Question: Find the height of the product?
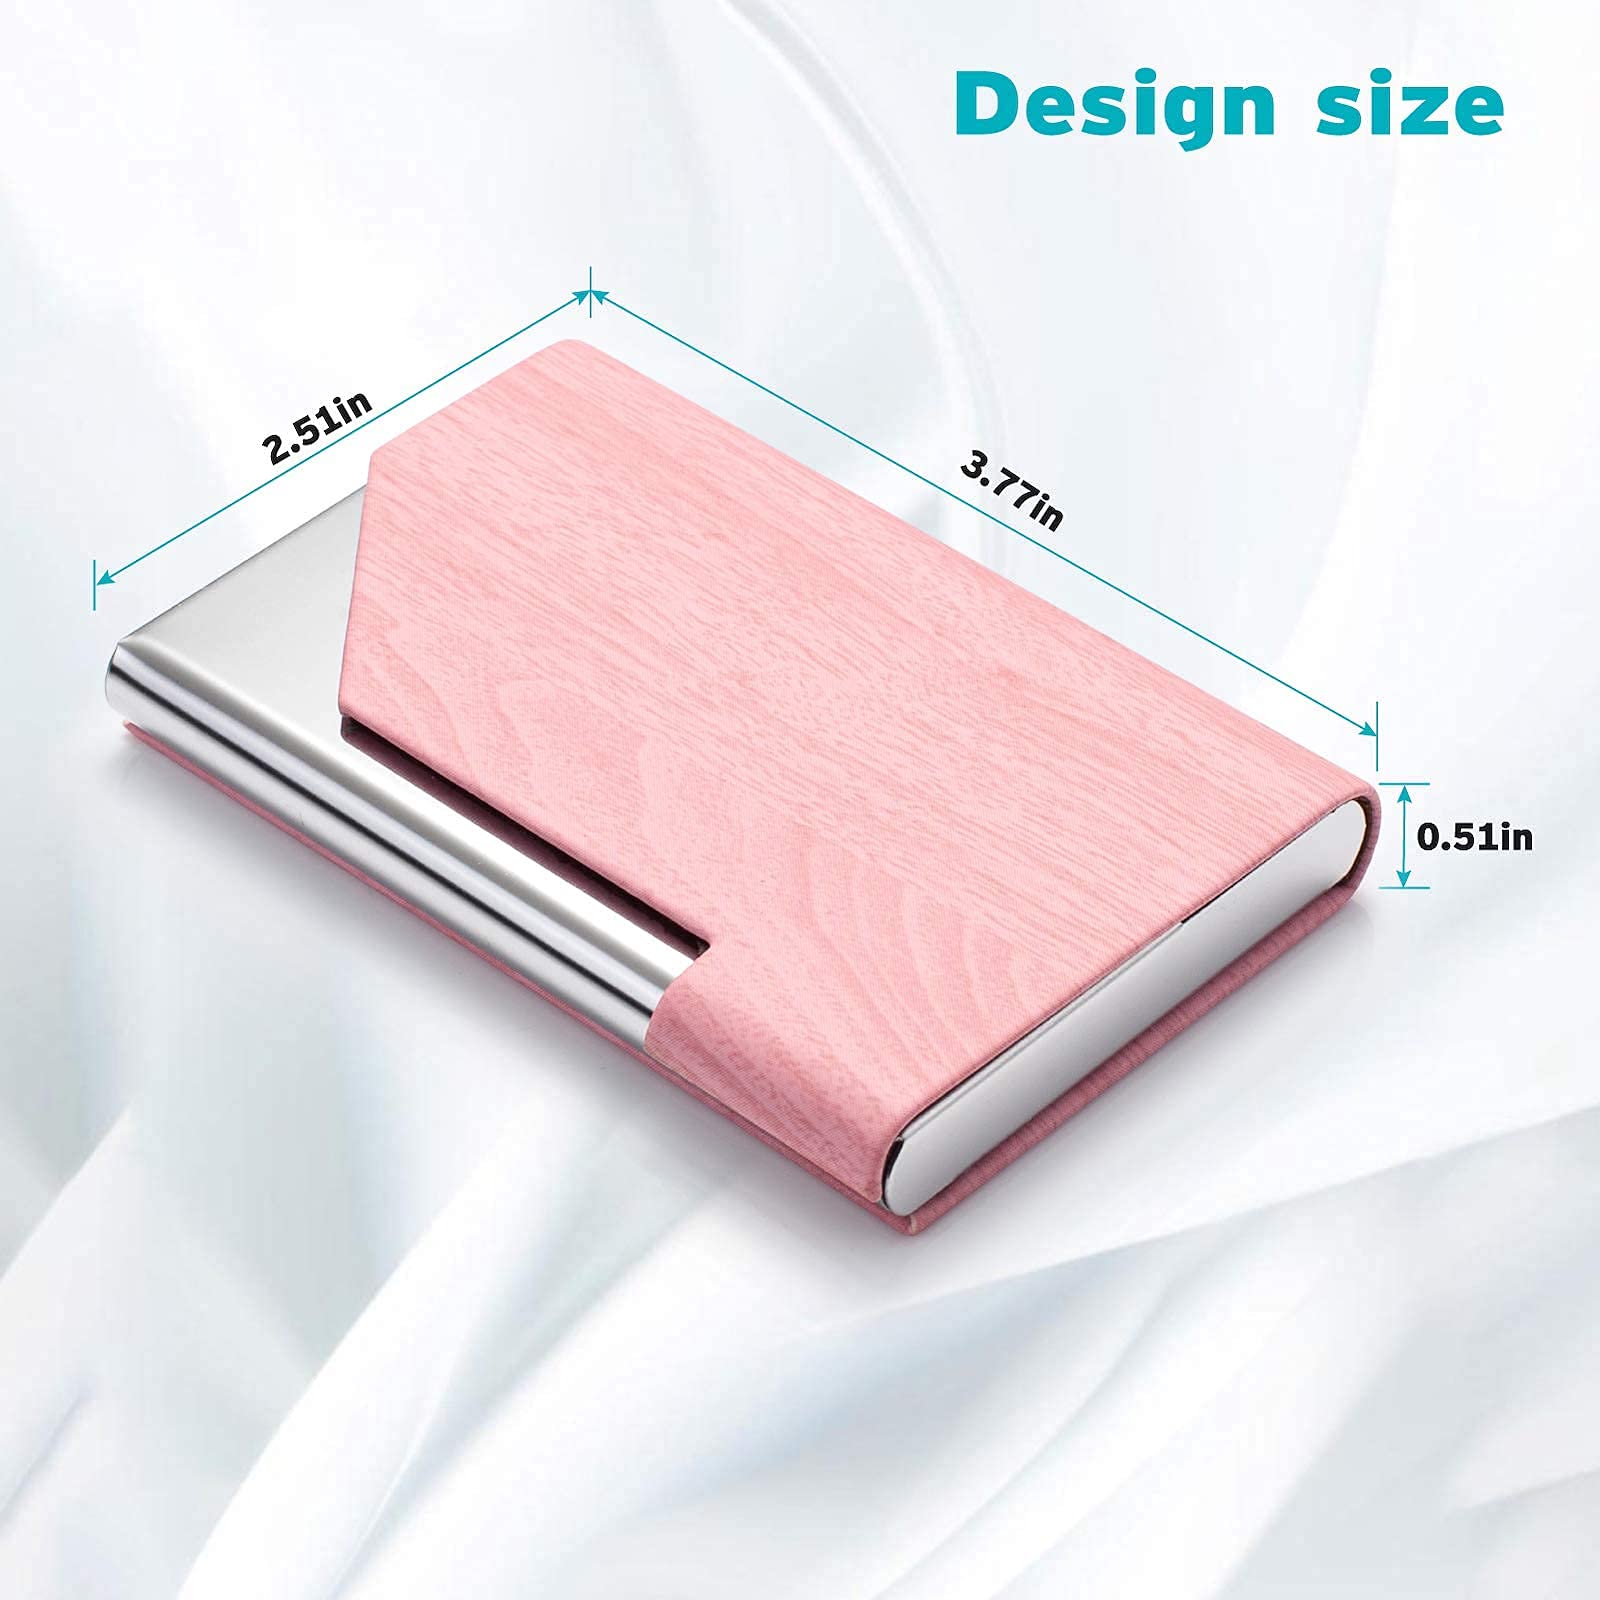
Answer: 2.51 inch